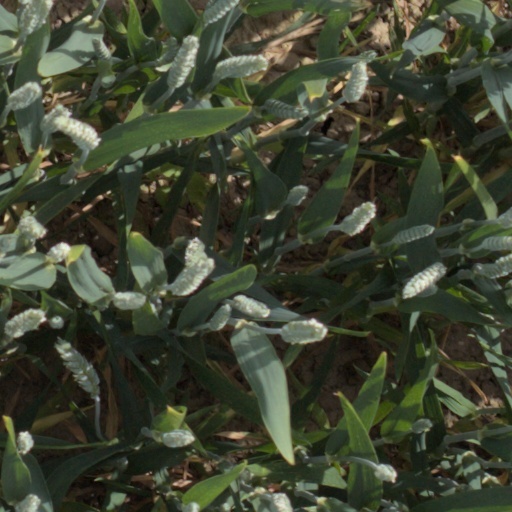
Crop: wheat